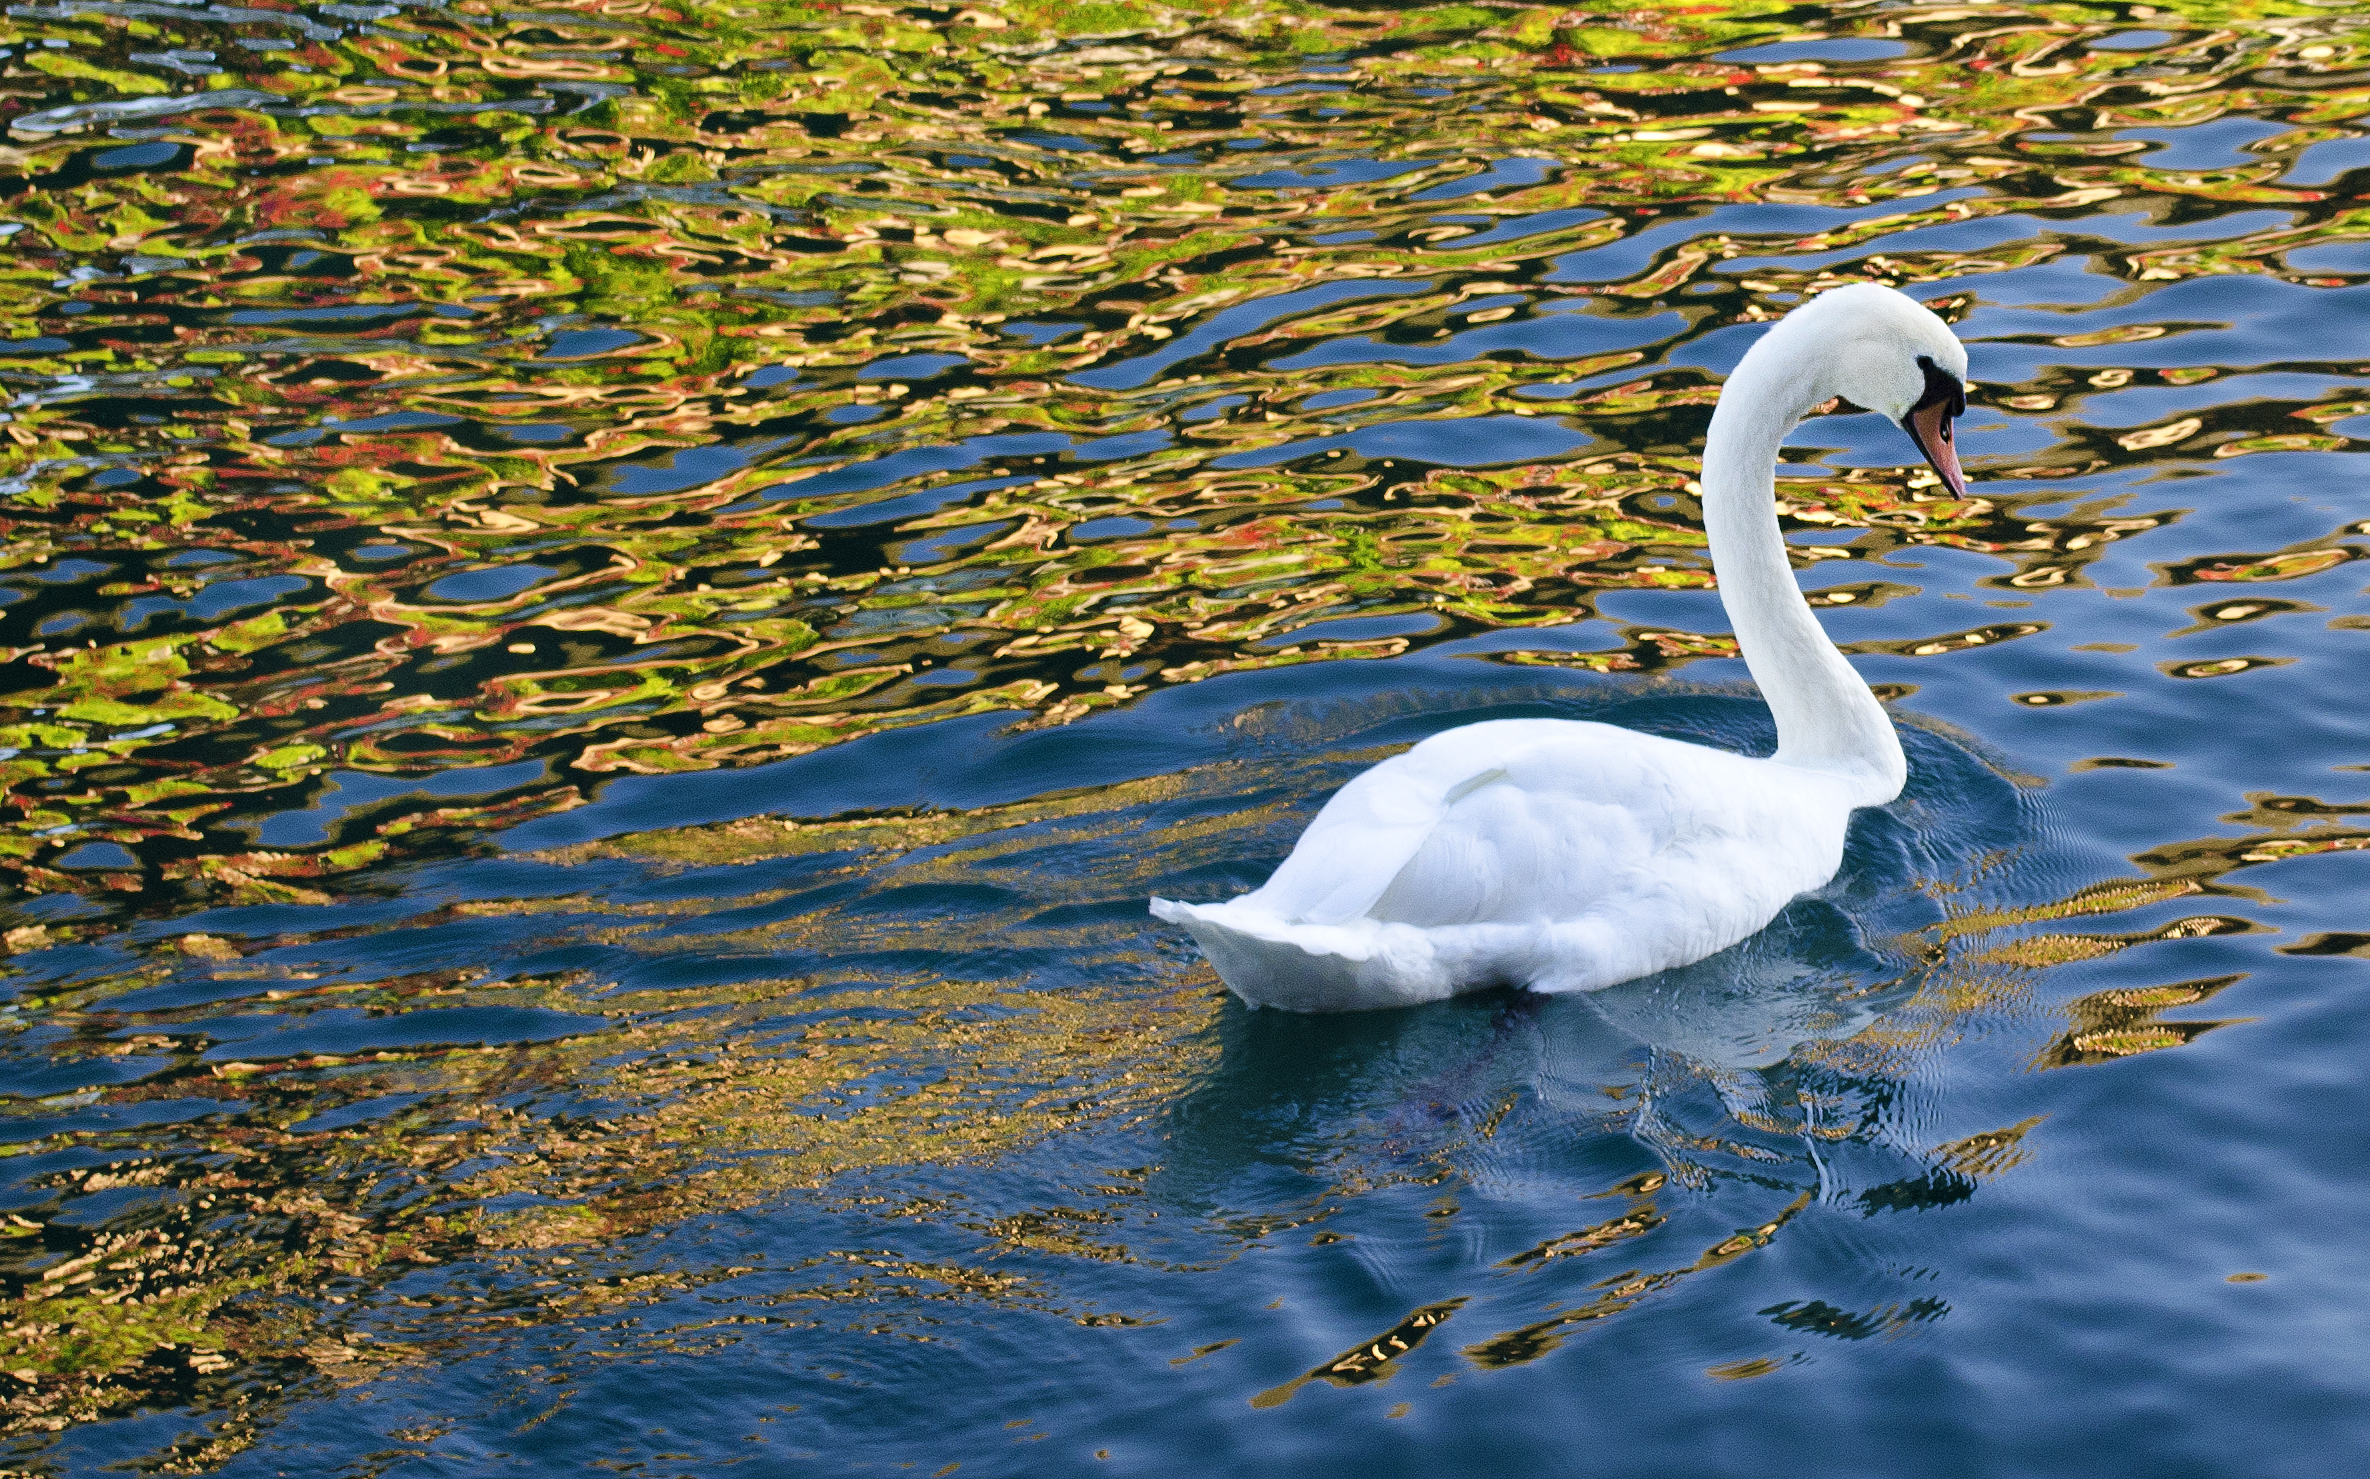
water, nature, bird, wildlife, reflection, fauna, swan, duck, vertebrate, luzern, waterfowl, water bird, nikond7000, waterreflections, ducks geese and swans